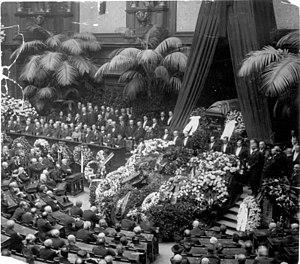
Walther Rathenau est un industriel, écrivain et homme politique allemand, né le 29 septembre 1867 à Berlin où il est mort assassiné le 24 juin 1922.